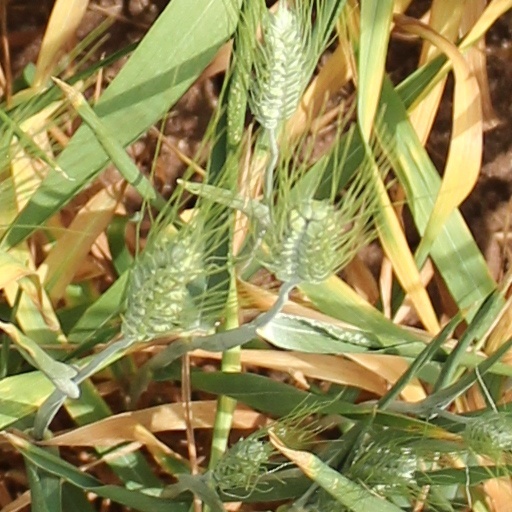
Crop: wheat